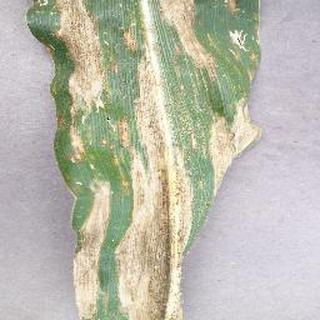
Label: corn_northern_leaf_blight